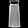
Label: Dress